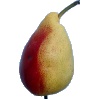
Label: Pear 2